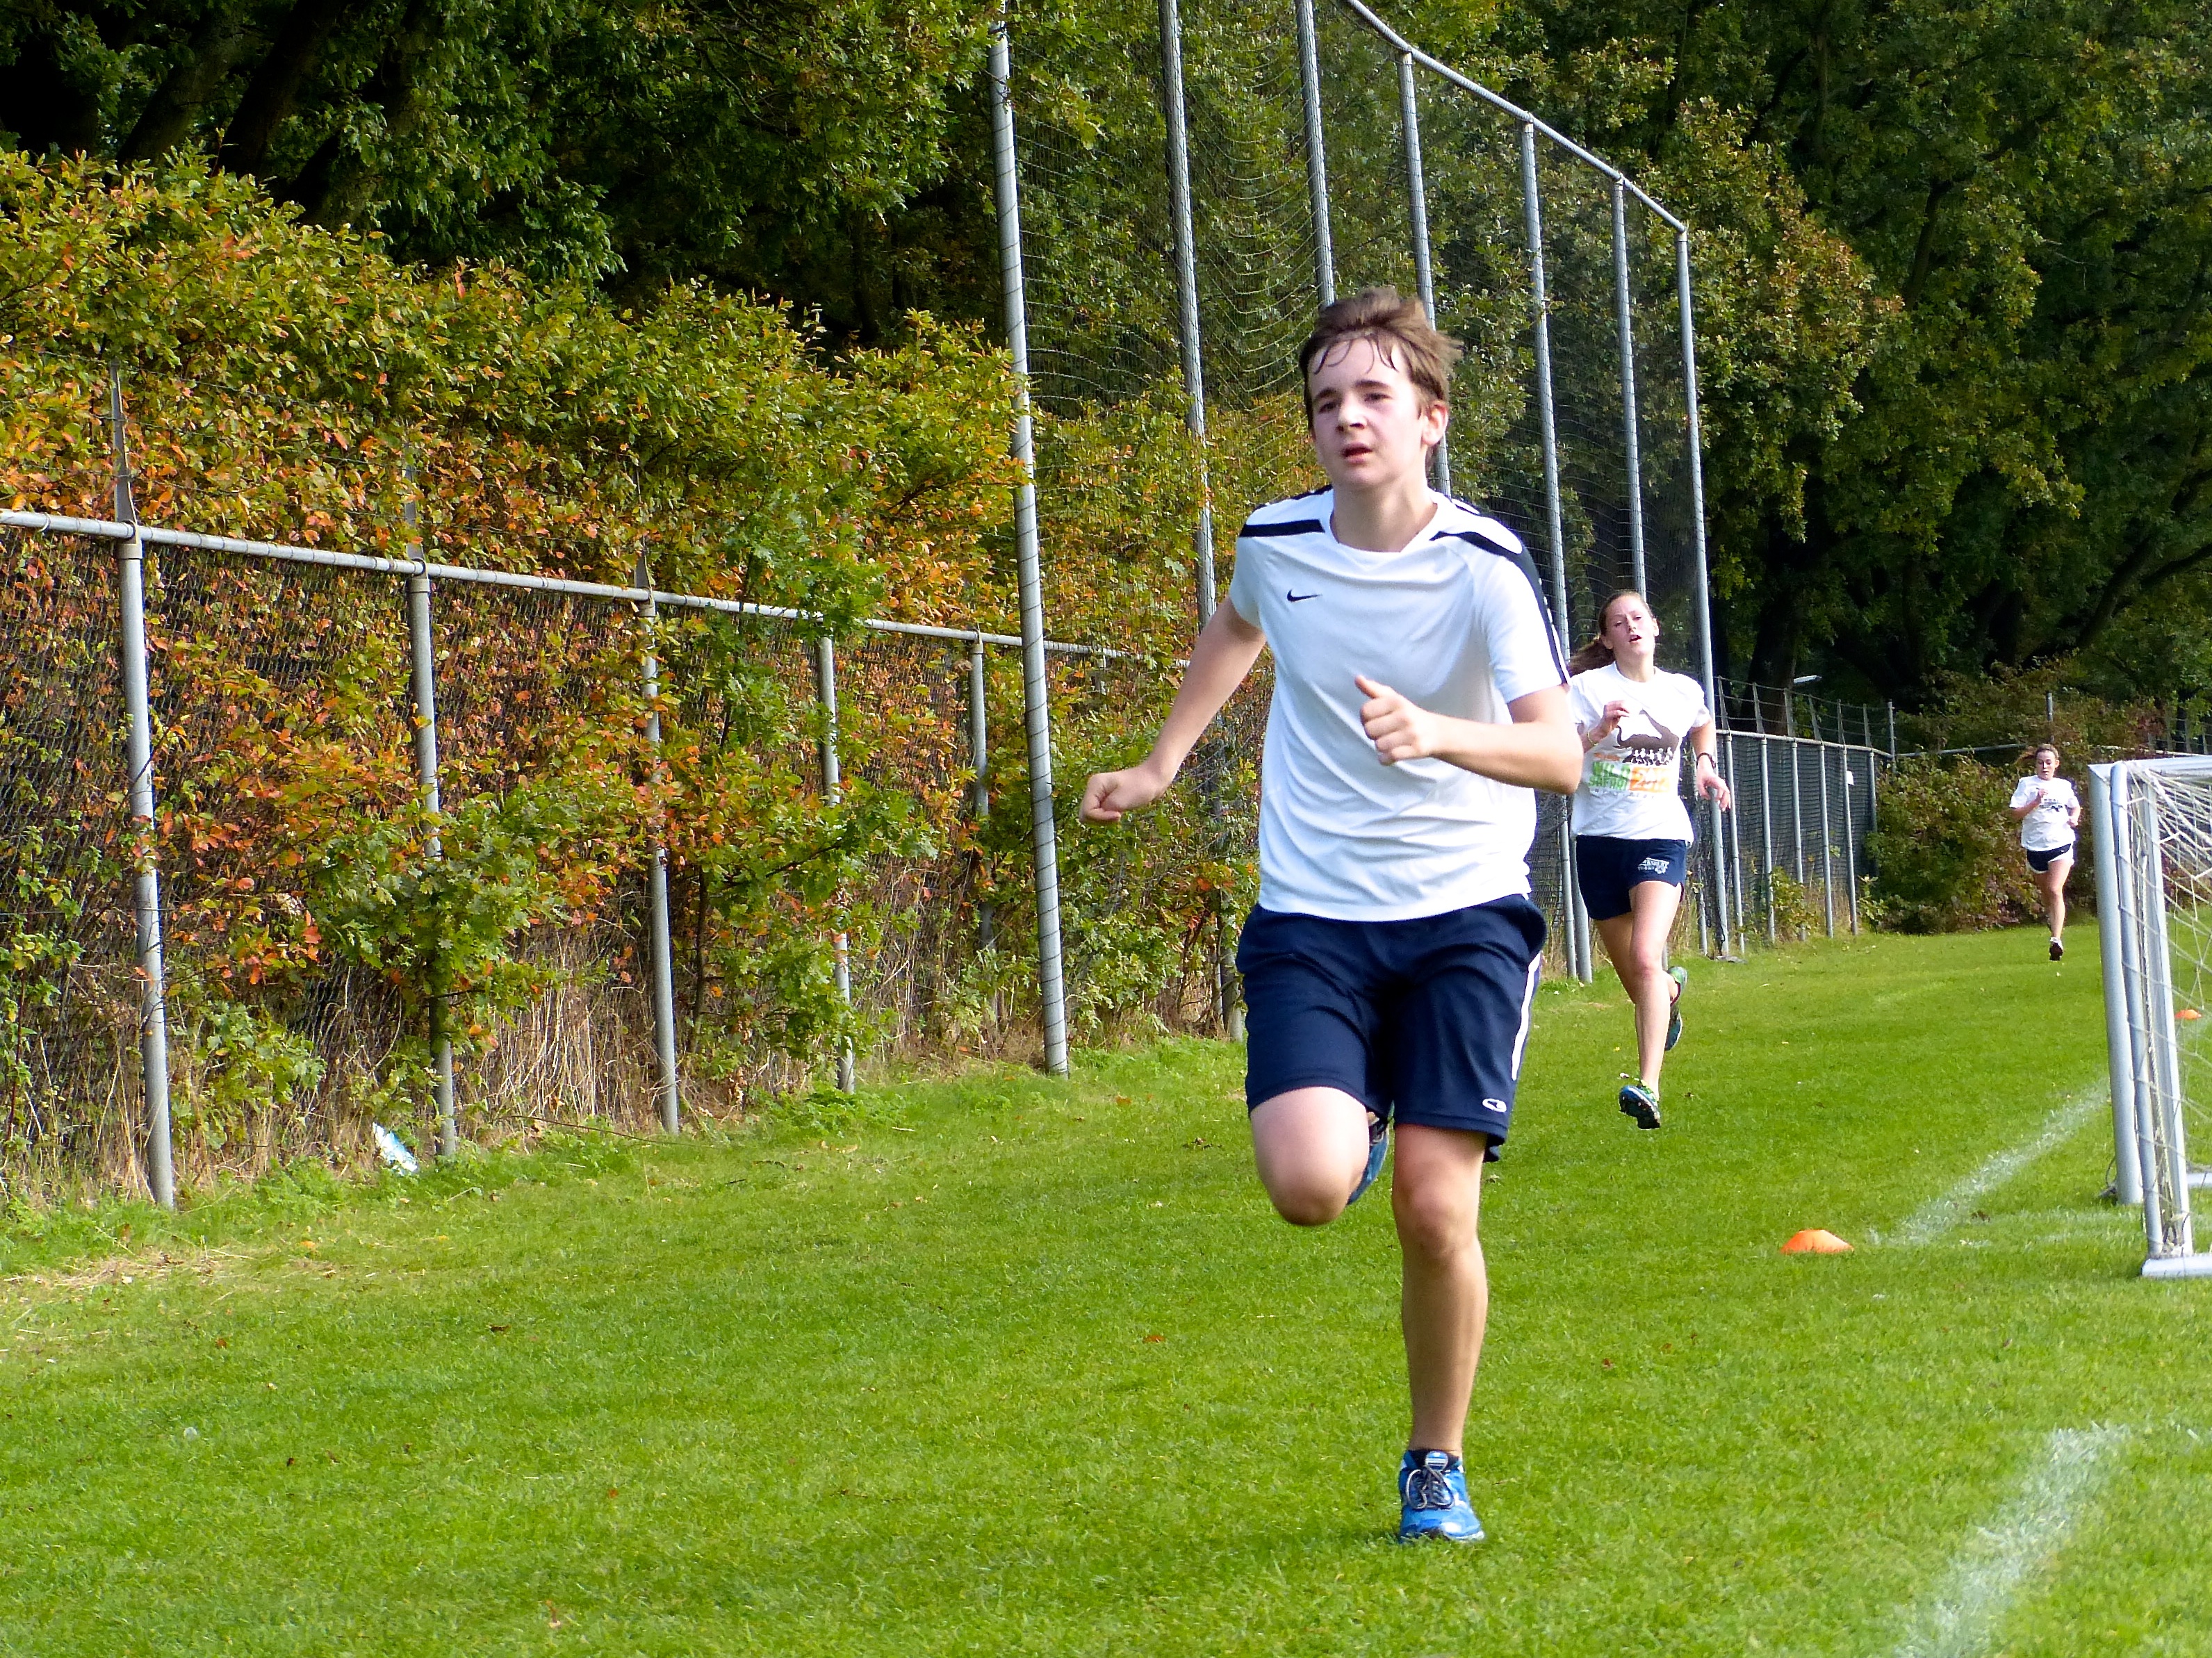
run, country, runner, cross, ash, hague, 2013, american, sports, school, physical exercise, human action